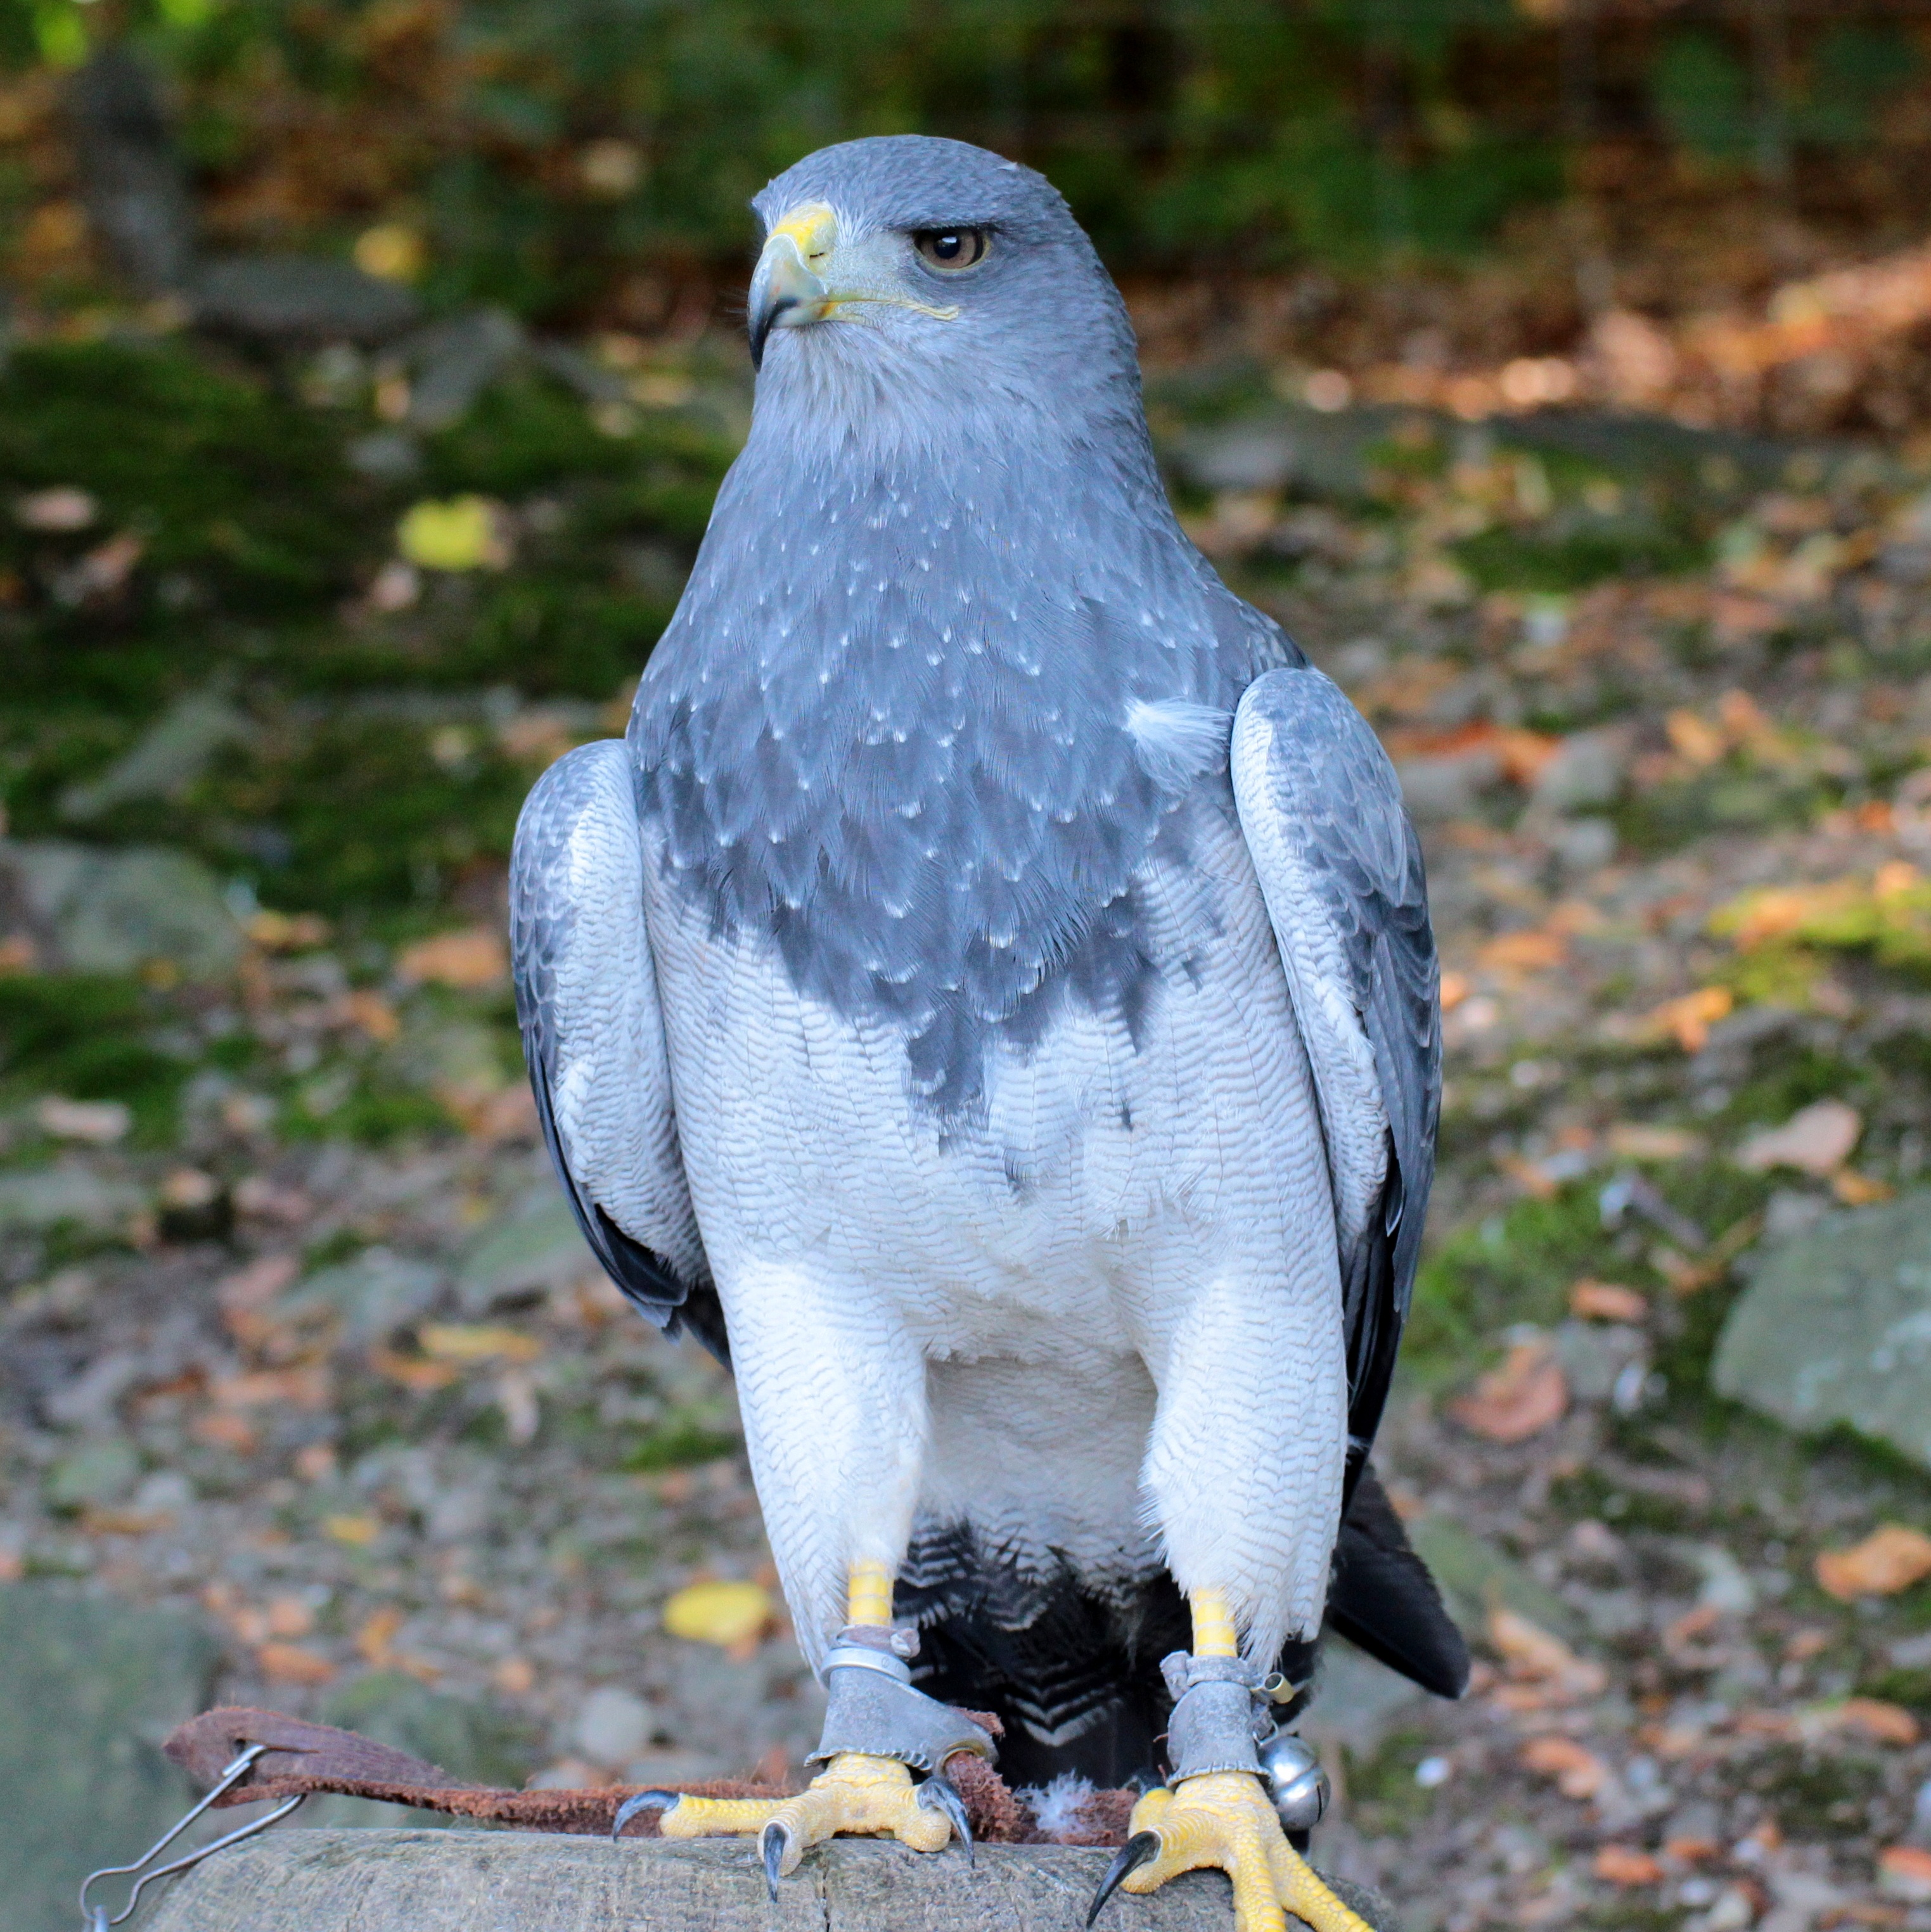
nature, bird, wing, fly, wildlife, wild, beak, eagle, predator, hawk, closeup, fauna, bird of prey, animals, vertebrate, falcon